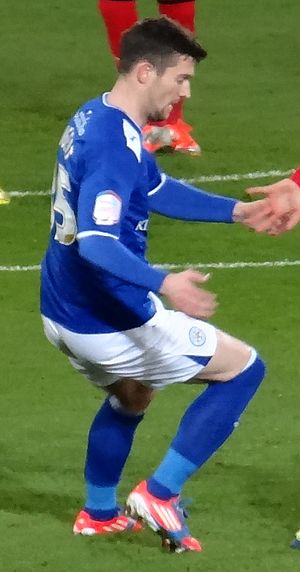
David Nugent
David James Nugent er en engelsk fodboldspiller, der spiller som angriber hos Football League Championship-klubben Derby County. Han har tidligere spillet for blandt andet Portsmouth, Middlesbrough og Bury.